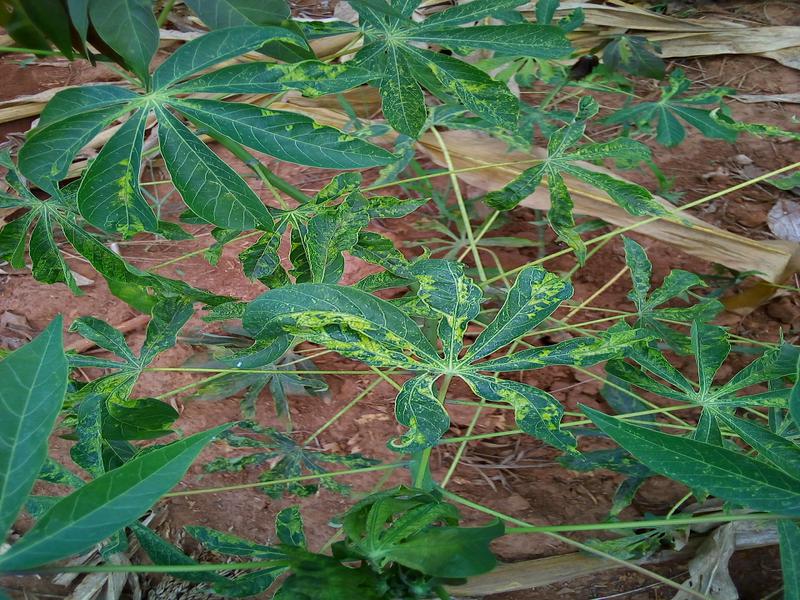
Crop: cassava
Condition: mosaic_disease